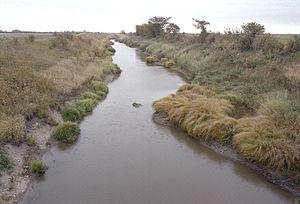
La rivière Mustinka se jette dans le lac Traverse; elle est située dans la partie occidentale de l'État du Minnesota aux États-Unis.